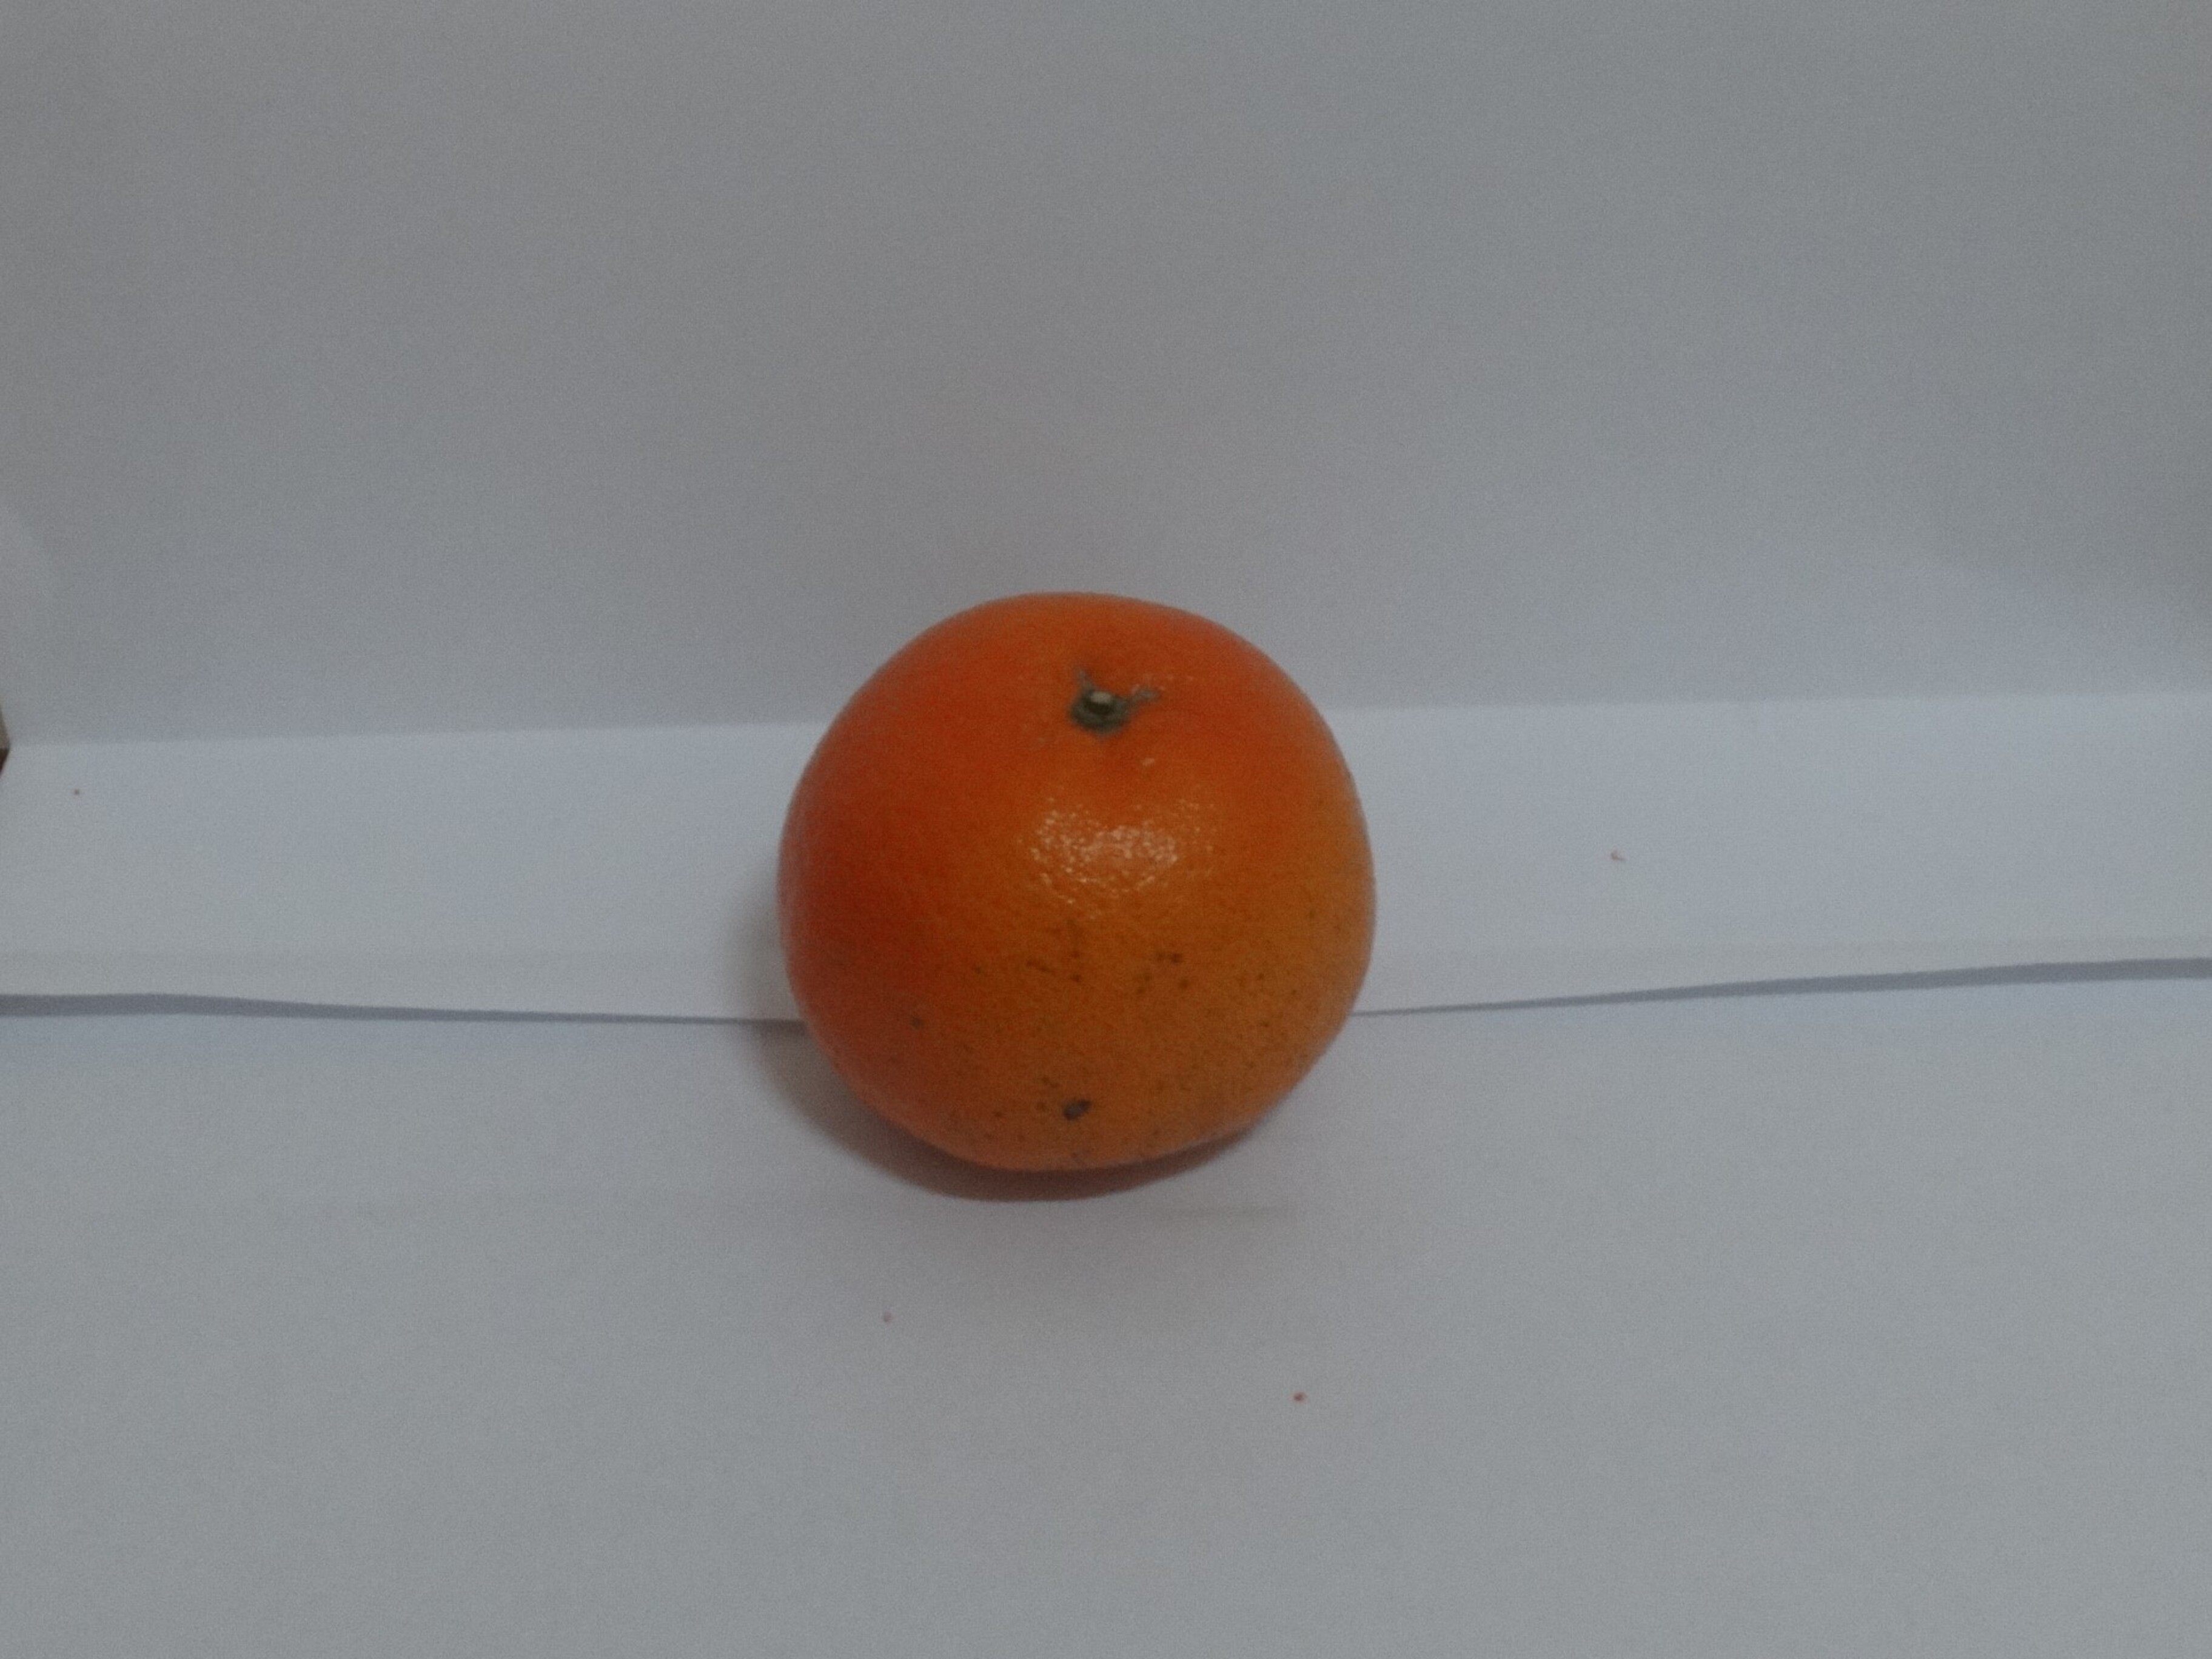
Citrus fruit variety: tankan